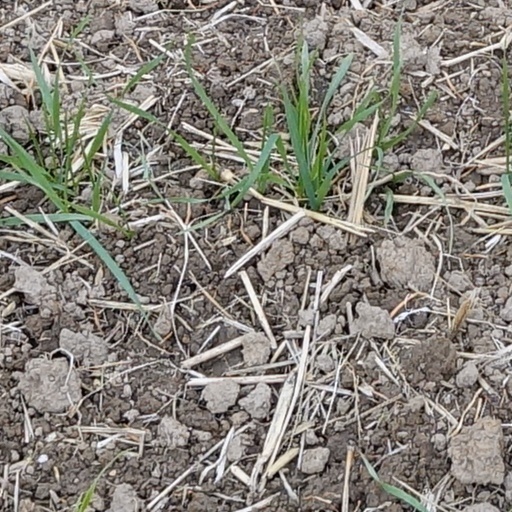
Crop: wheat